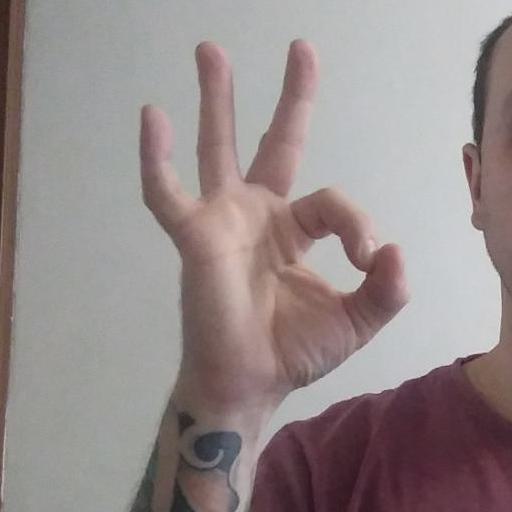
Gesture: ok